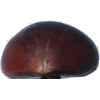
Label: Chestnut 1